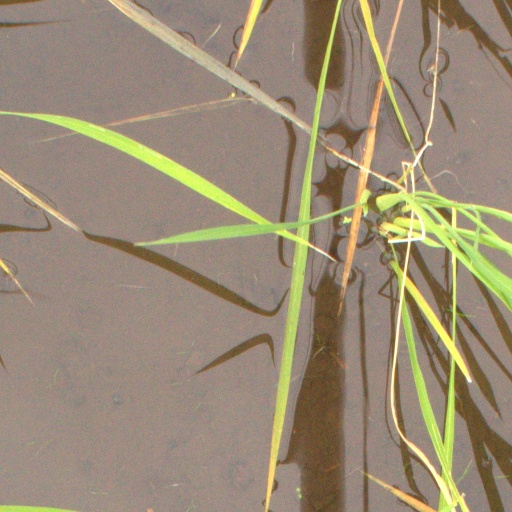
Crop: rice